List of Eyeshield 21 episodes

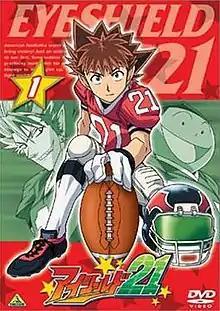
The cover of the first DVD compilation released by Bandai Visual on 22 July 2005 in Japan

The anime series "Eyeshield 21" is based on the manga series of the same name written by Riichiro Inagaki and illustrated by Yusuke Murata. The series is directed by Masayoshi Nishida and produced by TV Tokyo, NAS and Gallop. The plot of the episodes follows Sena Kobayakawa, a student who becomes an American football player against his desire but eventually becomes the star of the team, wearing an eyeshield to protect his identity.